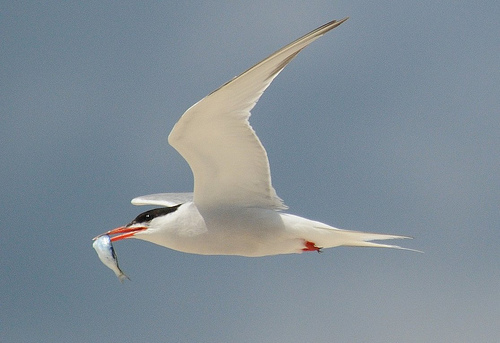
a large bird, almost completely white except for a black feathers on the upper half of the head.
the bird is white with an orange bill and black crown and orange feet.
this bird has a black crown, an orange bill, and large white wings
this bird is mostly white with red feet and beak and a black crest, also it has a long pointed beak.
this large bird is all white with a black spot on its head, and an orange beak
this bird has wings that are white and has a black crown
this bird is solid white except for a black crown and medium-length orange bill.
this particular bird has a belly that is white with a red patch
this bird has wings that are white and has a black crown
this bird is black on top of its head with white covering the rest of its body.
Species: Common Tern